Den Brotheridge

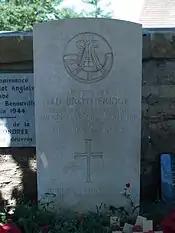
Brotheridge's gravestone at Ranville Churchyard

He received a mention in despatches "in recognition of gallant and distinguished services in Normandy". He had been granted an immediate award of the Military Cross by Field Marshal Montgomery the C-in-C of 21st Army Group on 16 June 1944, however regulations for the award of the MC at that time prevented confirmation of the award by King George VI as the citation had not been initiated until after Brotheridge's death.